Armenian Quarter

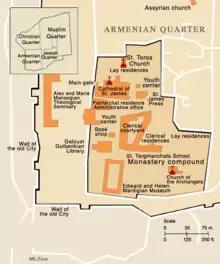
A detailed map of the monastery compound.

Armenians began emigrating from Jerusalem's Old City in the mid-20th century, being in the middle of the conflict between Arabs and Jews, mainly since the 1948 Arab–Israeli War, and what Daphne Tsimhoni characterized as "their feeling of loneliness." The lack of a longstanding political solution to the Israeli–Palestinian conflict for Jerusalem has been cited as the main cause of the decrease in the number of Armenians in the Old City, which fell by almost half from 1,598 in 1967 to 790 in 2006. Meanwhile, the Muslim population increased from 16,681 to 27,500 and the Jewish population from 0 (after their expulsion under Jordanian rule) to 3,089.